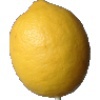
Label: lemon